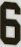
Number: 6